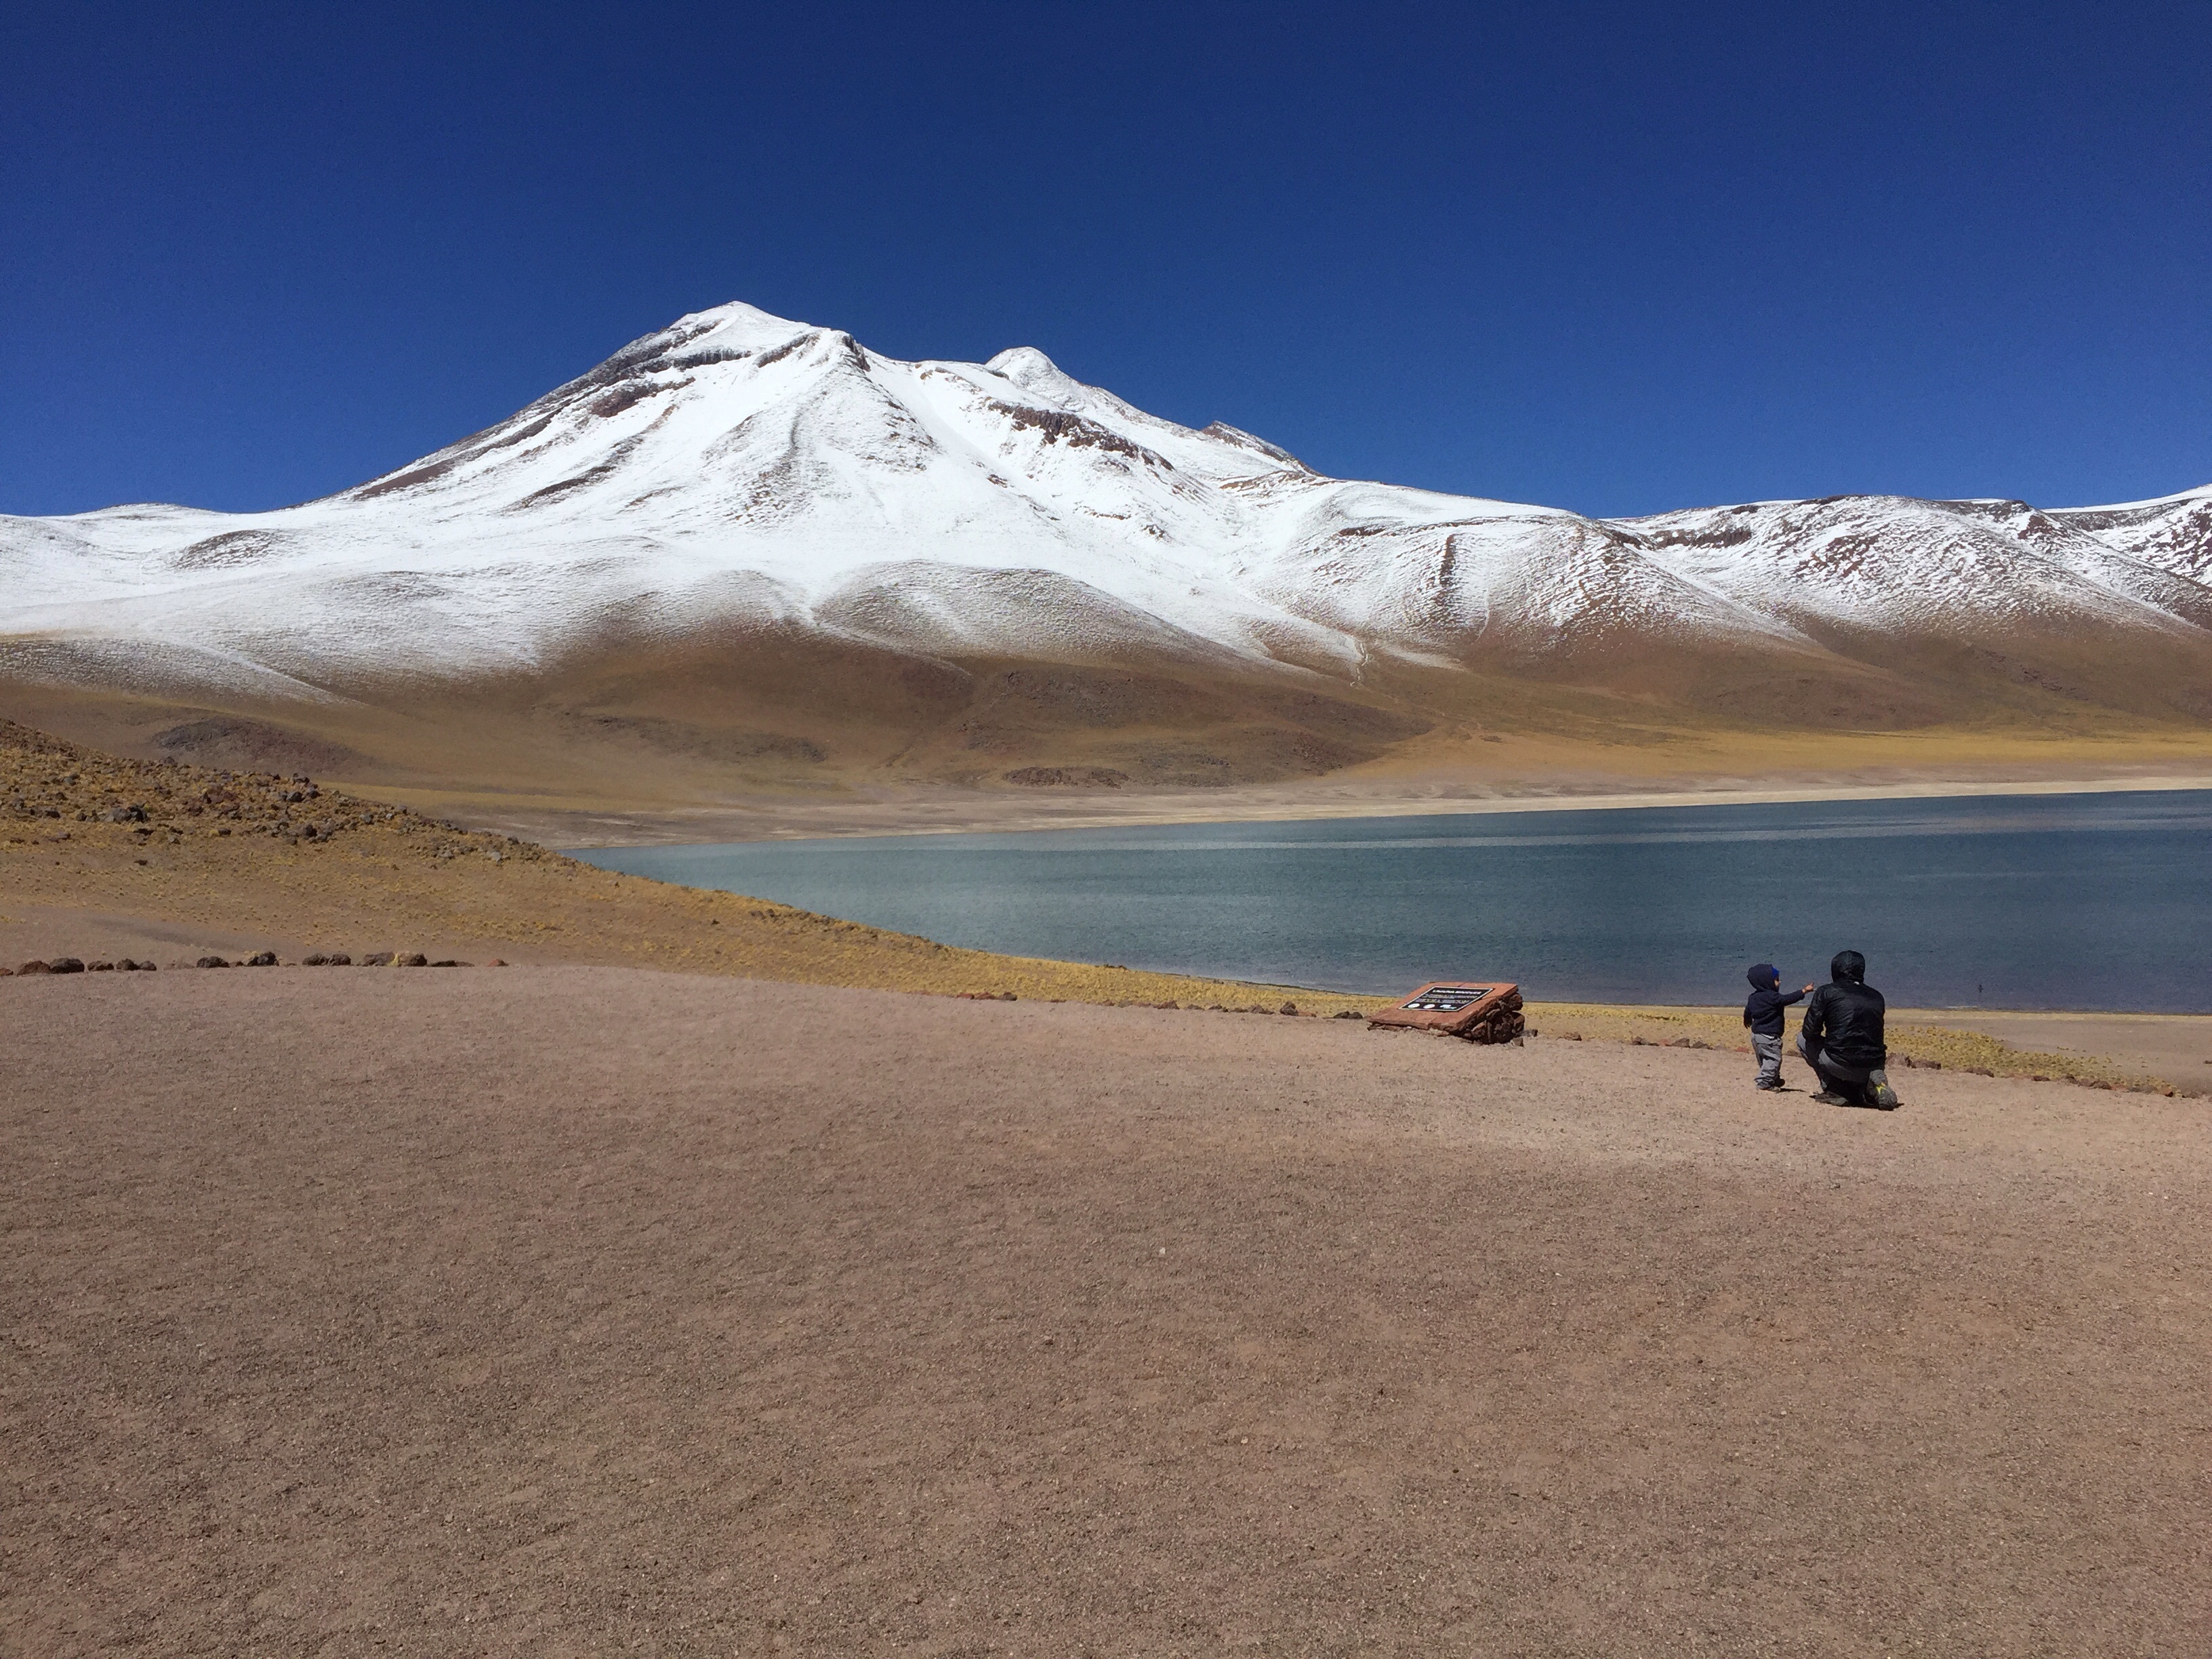
landscape, sea, sand, mountain, snow, lake, mountain range, chile, plateau, laguna, landform, natural environment, geographical feature, mountainous landforms, altiplanica